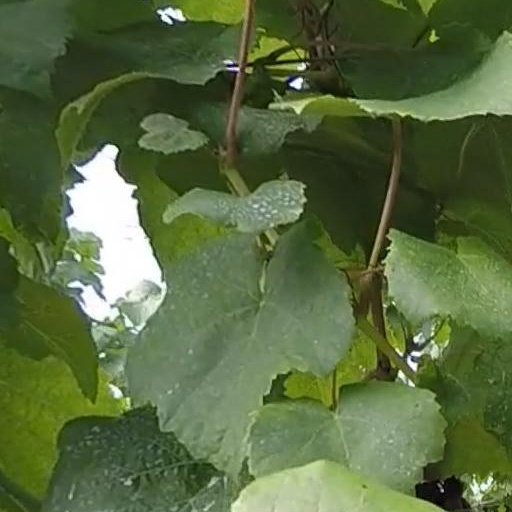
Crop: grape